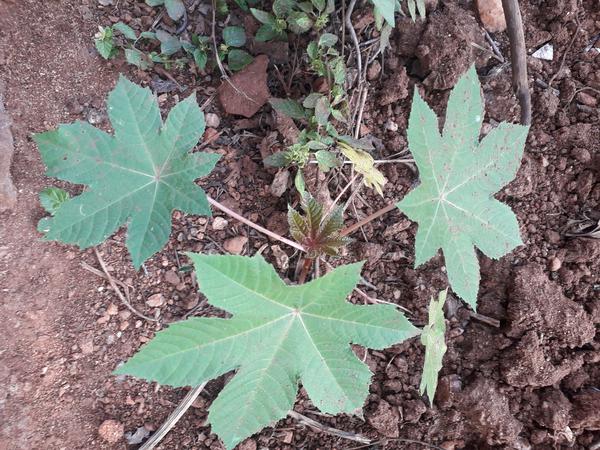
Plant: Castor